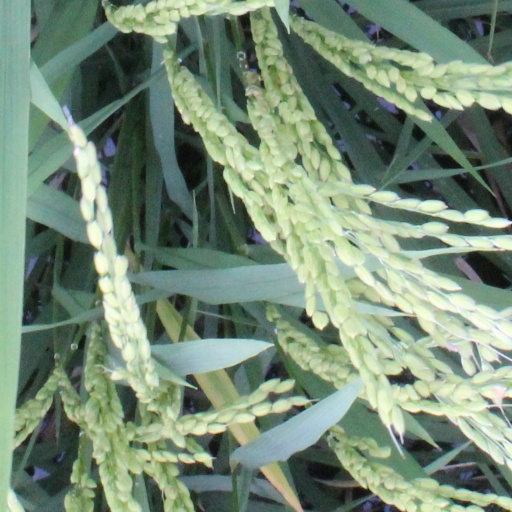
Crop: rice